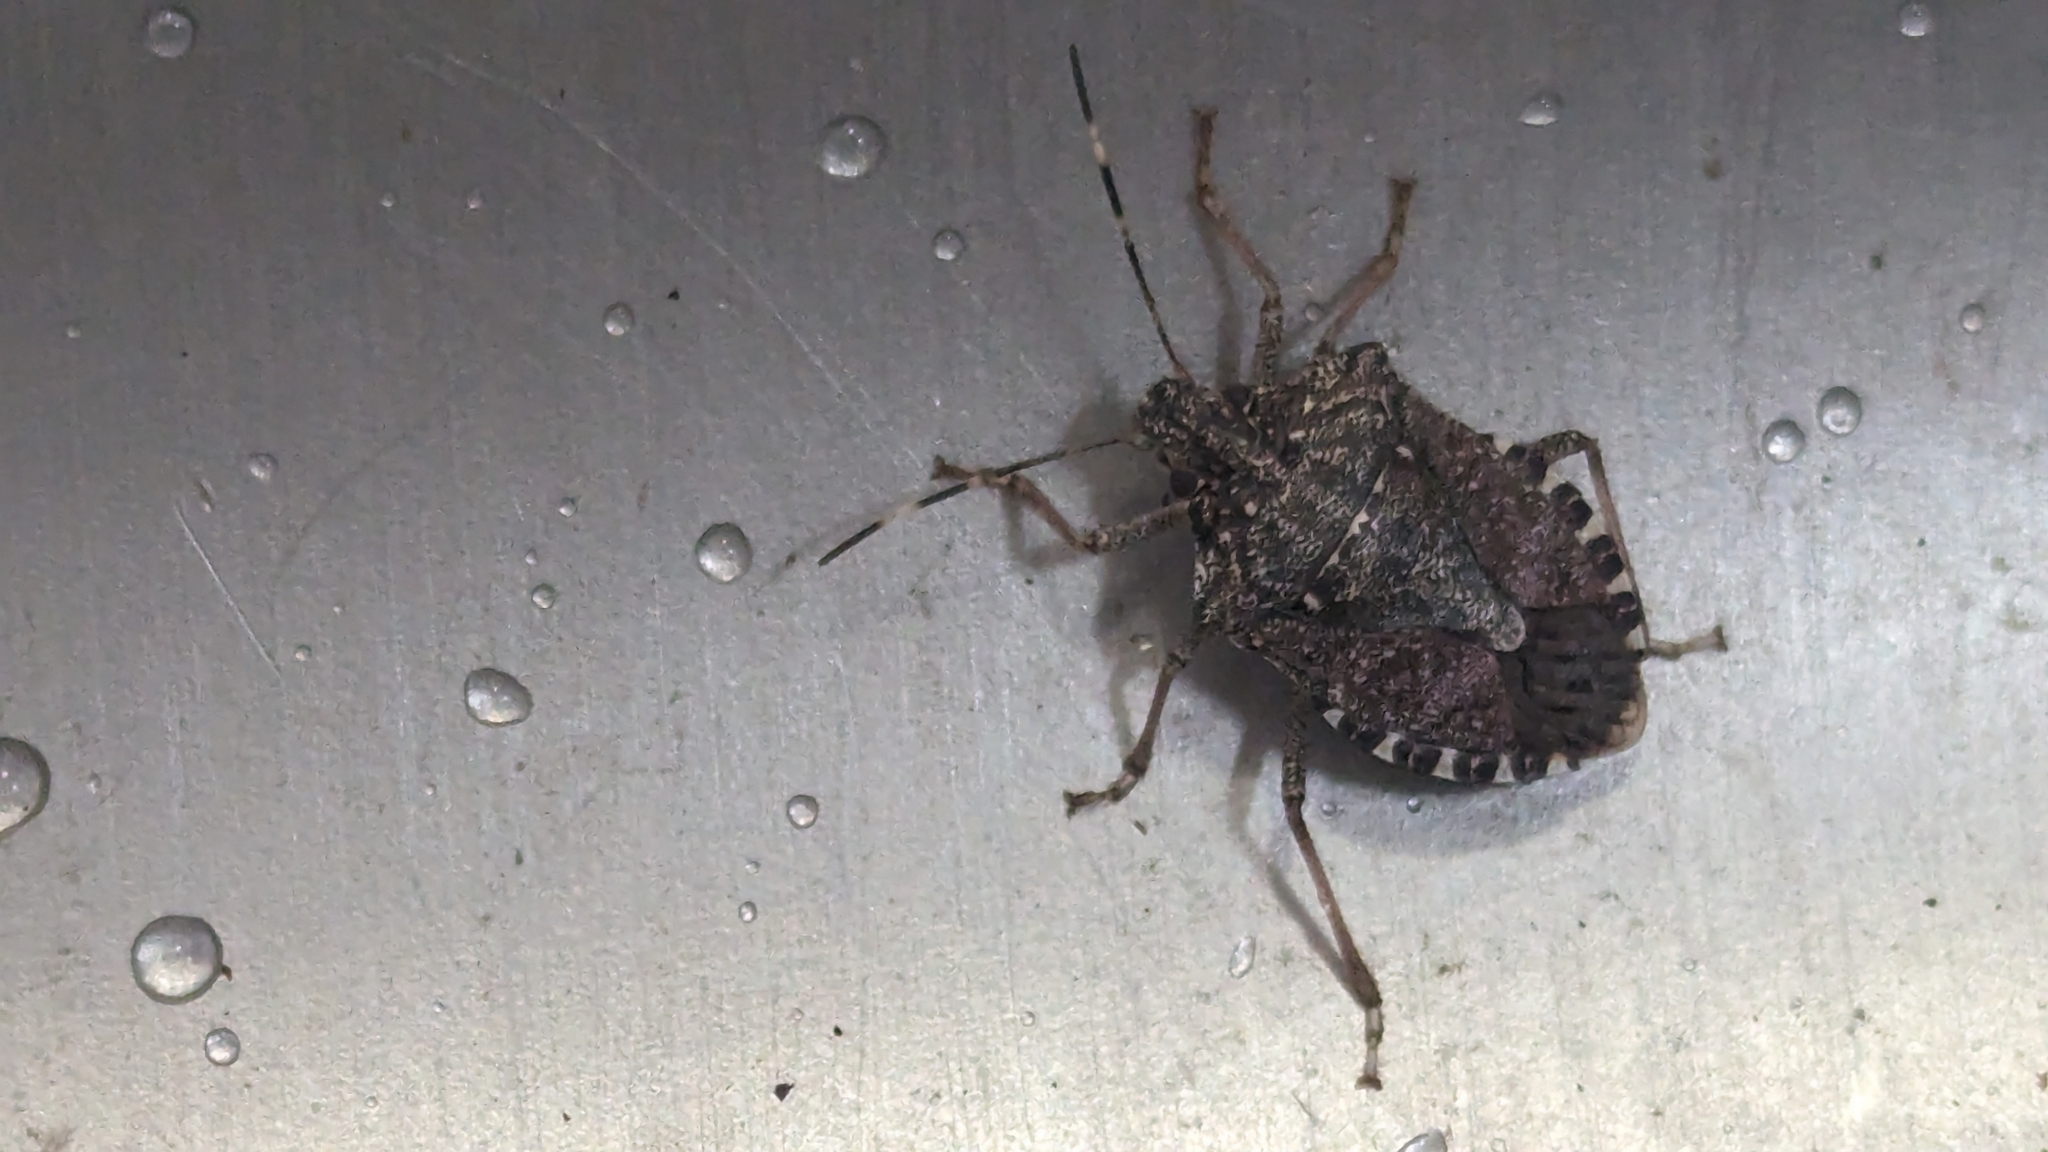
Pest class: stink_bug